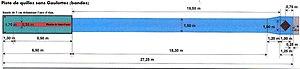
Piste de quille avec des bandes
Le ninepin bowling classic est une variante du jeu de quilles qui est apparue au XIXᵉ siècle et qui se joue avec 9 quilles.